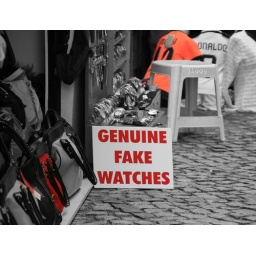
We saw this unusual sign outside a market stall in Kusadasi, Turkey, in one of the Bazaars!!!